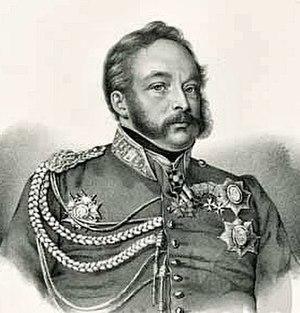
L’armée bavaroise était l’armée du duché, puis du royaume de Bavière. Elle a été intégrée à l’armée allemande après 1870. Elle a gardé des noms d’unité propres jusqu’à la Première Guerre mondiale.